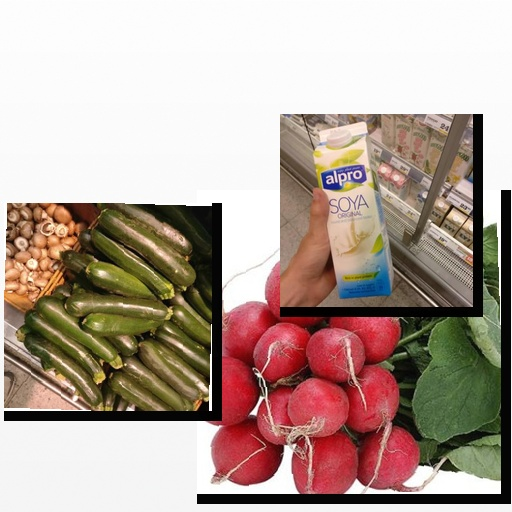
Food items: radish, soy_milk, zucchini